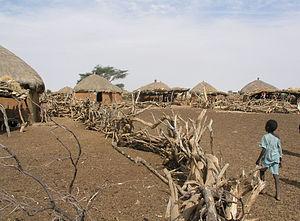
Ndioum est une localité et une commune du nord du Sénégal. Elle fait partie de l'arrondissement de Gamadji Saré, du département de Podor et de la région de Saint-Louis.
Les Peuls, appelés aussi Foulani, Fulbhés, Fulfulde, Pular ou encore Fellata selon les pays, sont un peuple traditionnellement pasteur établi dans toute l'Afrique de l'Ouest et au-delà la bande sahélo-saharienne, soit au total une quinzaine de pays différents et représentant environ 40 millions de personnes.